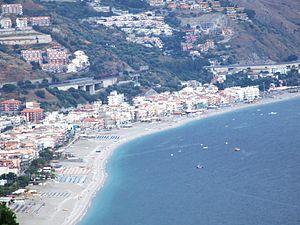
Letojanni est une commune italienne de la province de Messine dans la région Sicile.